County government in Arkansas

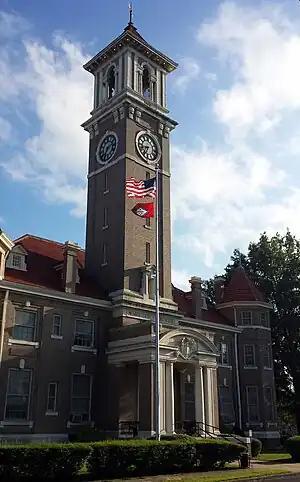
Monroe County Courthouse in Clarendon

Presiding over quorum court meetings is the "county judge", who serves as the chief operating officer of the county. The county judge is elected at-large and does not vote in quorum court business, although capable of vetoing quorum court decisions.